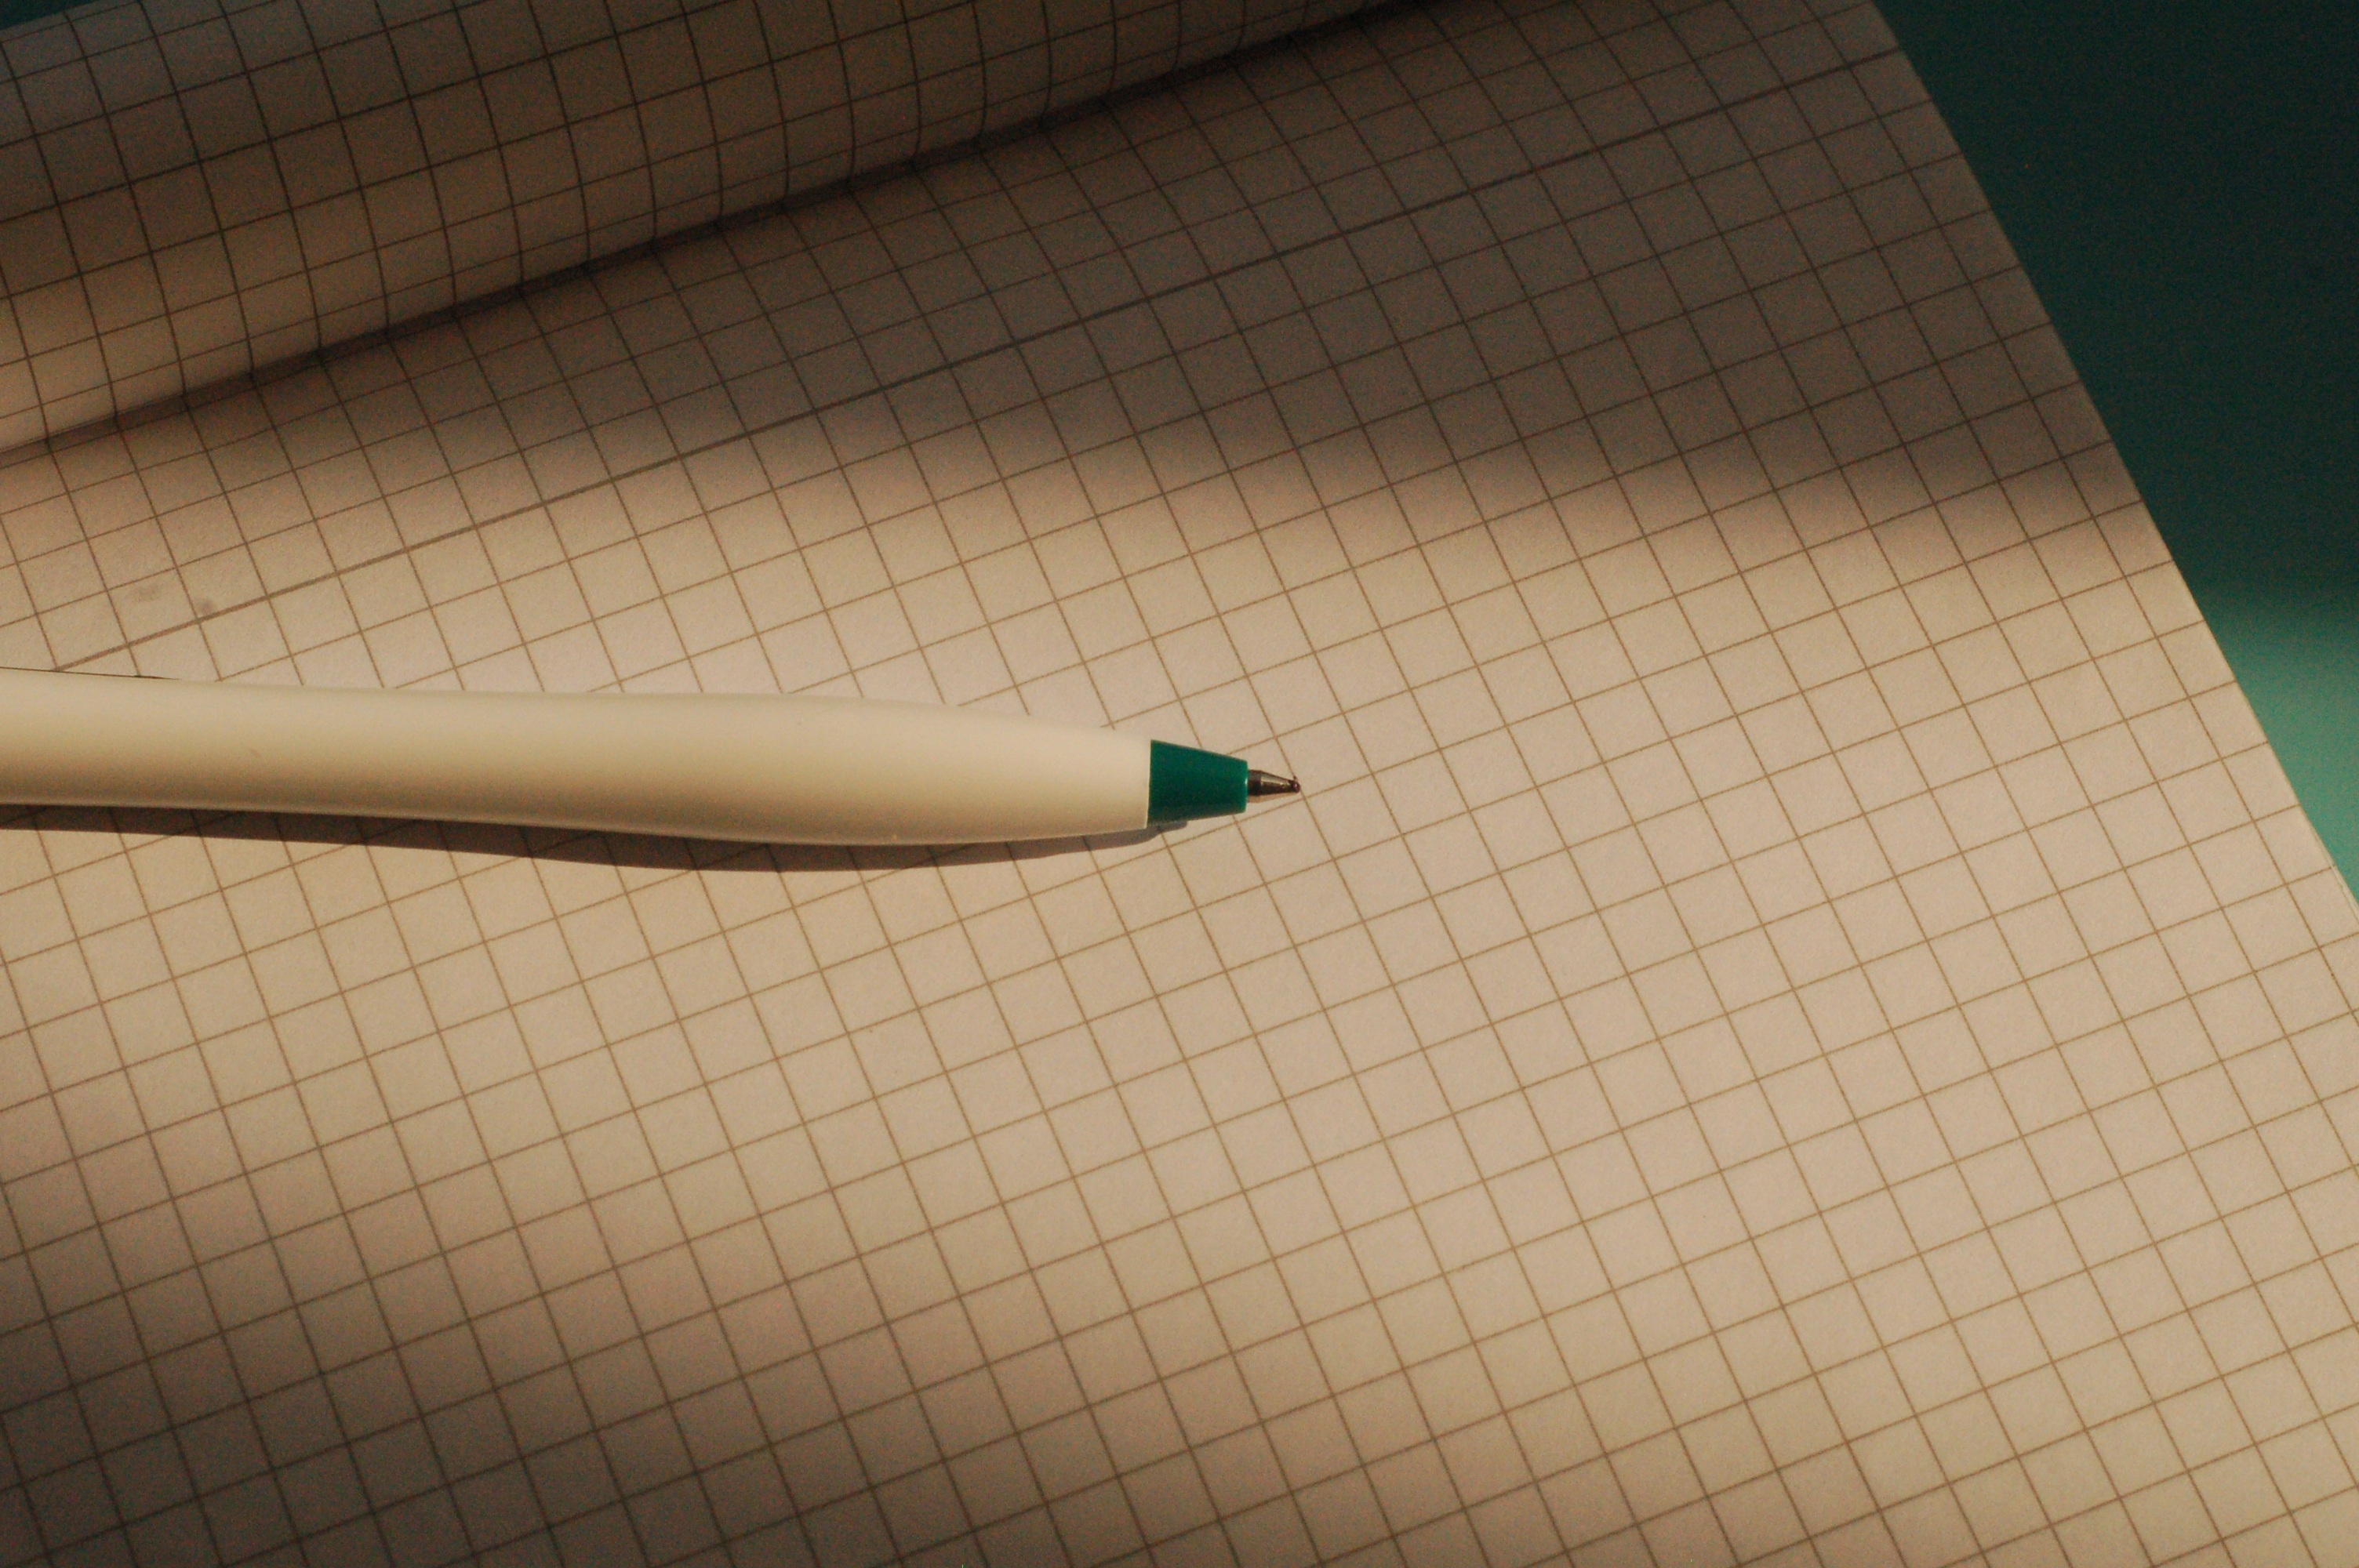
desk, notebook, writing, work, book, pencil, people, technology, white, time, number, pen, diary, meeting, green, office, agenda, business, paper, page, note, planner, date, write, plan, calendar, mark, day, event, document, reminder, week, month, appointment, memo, schedule, important, deadline, organizer